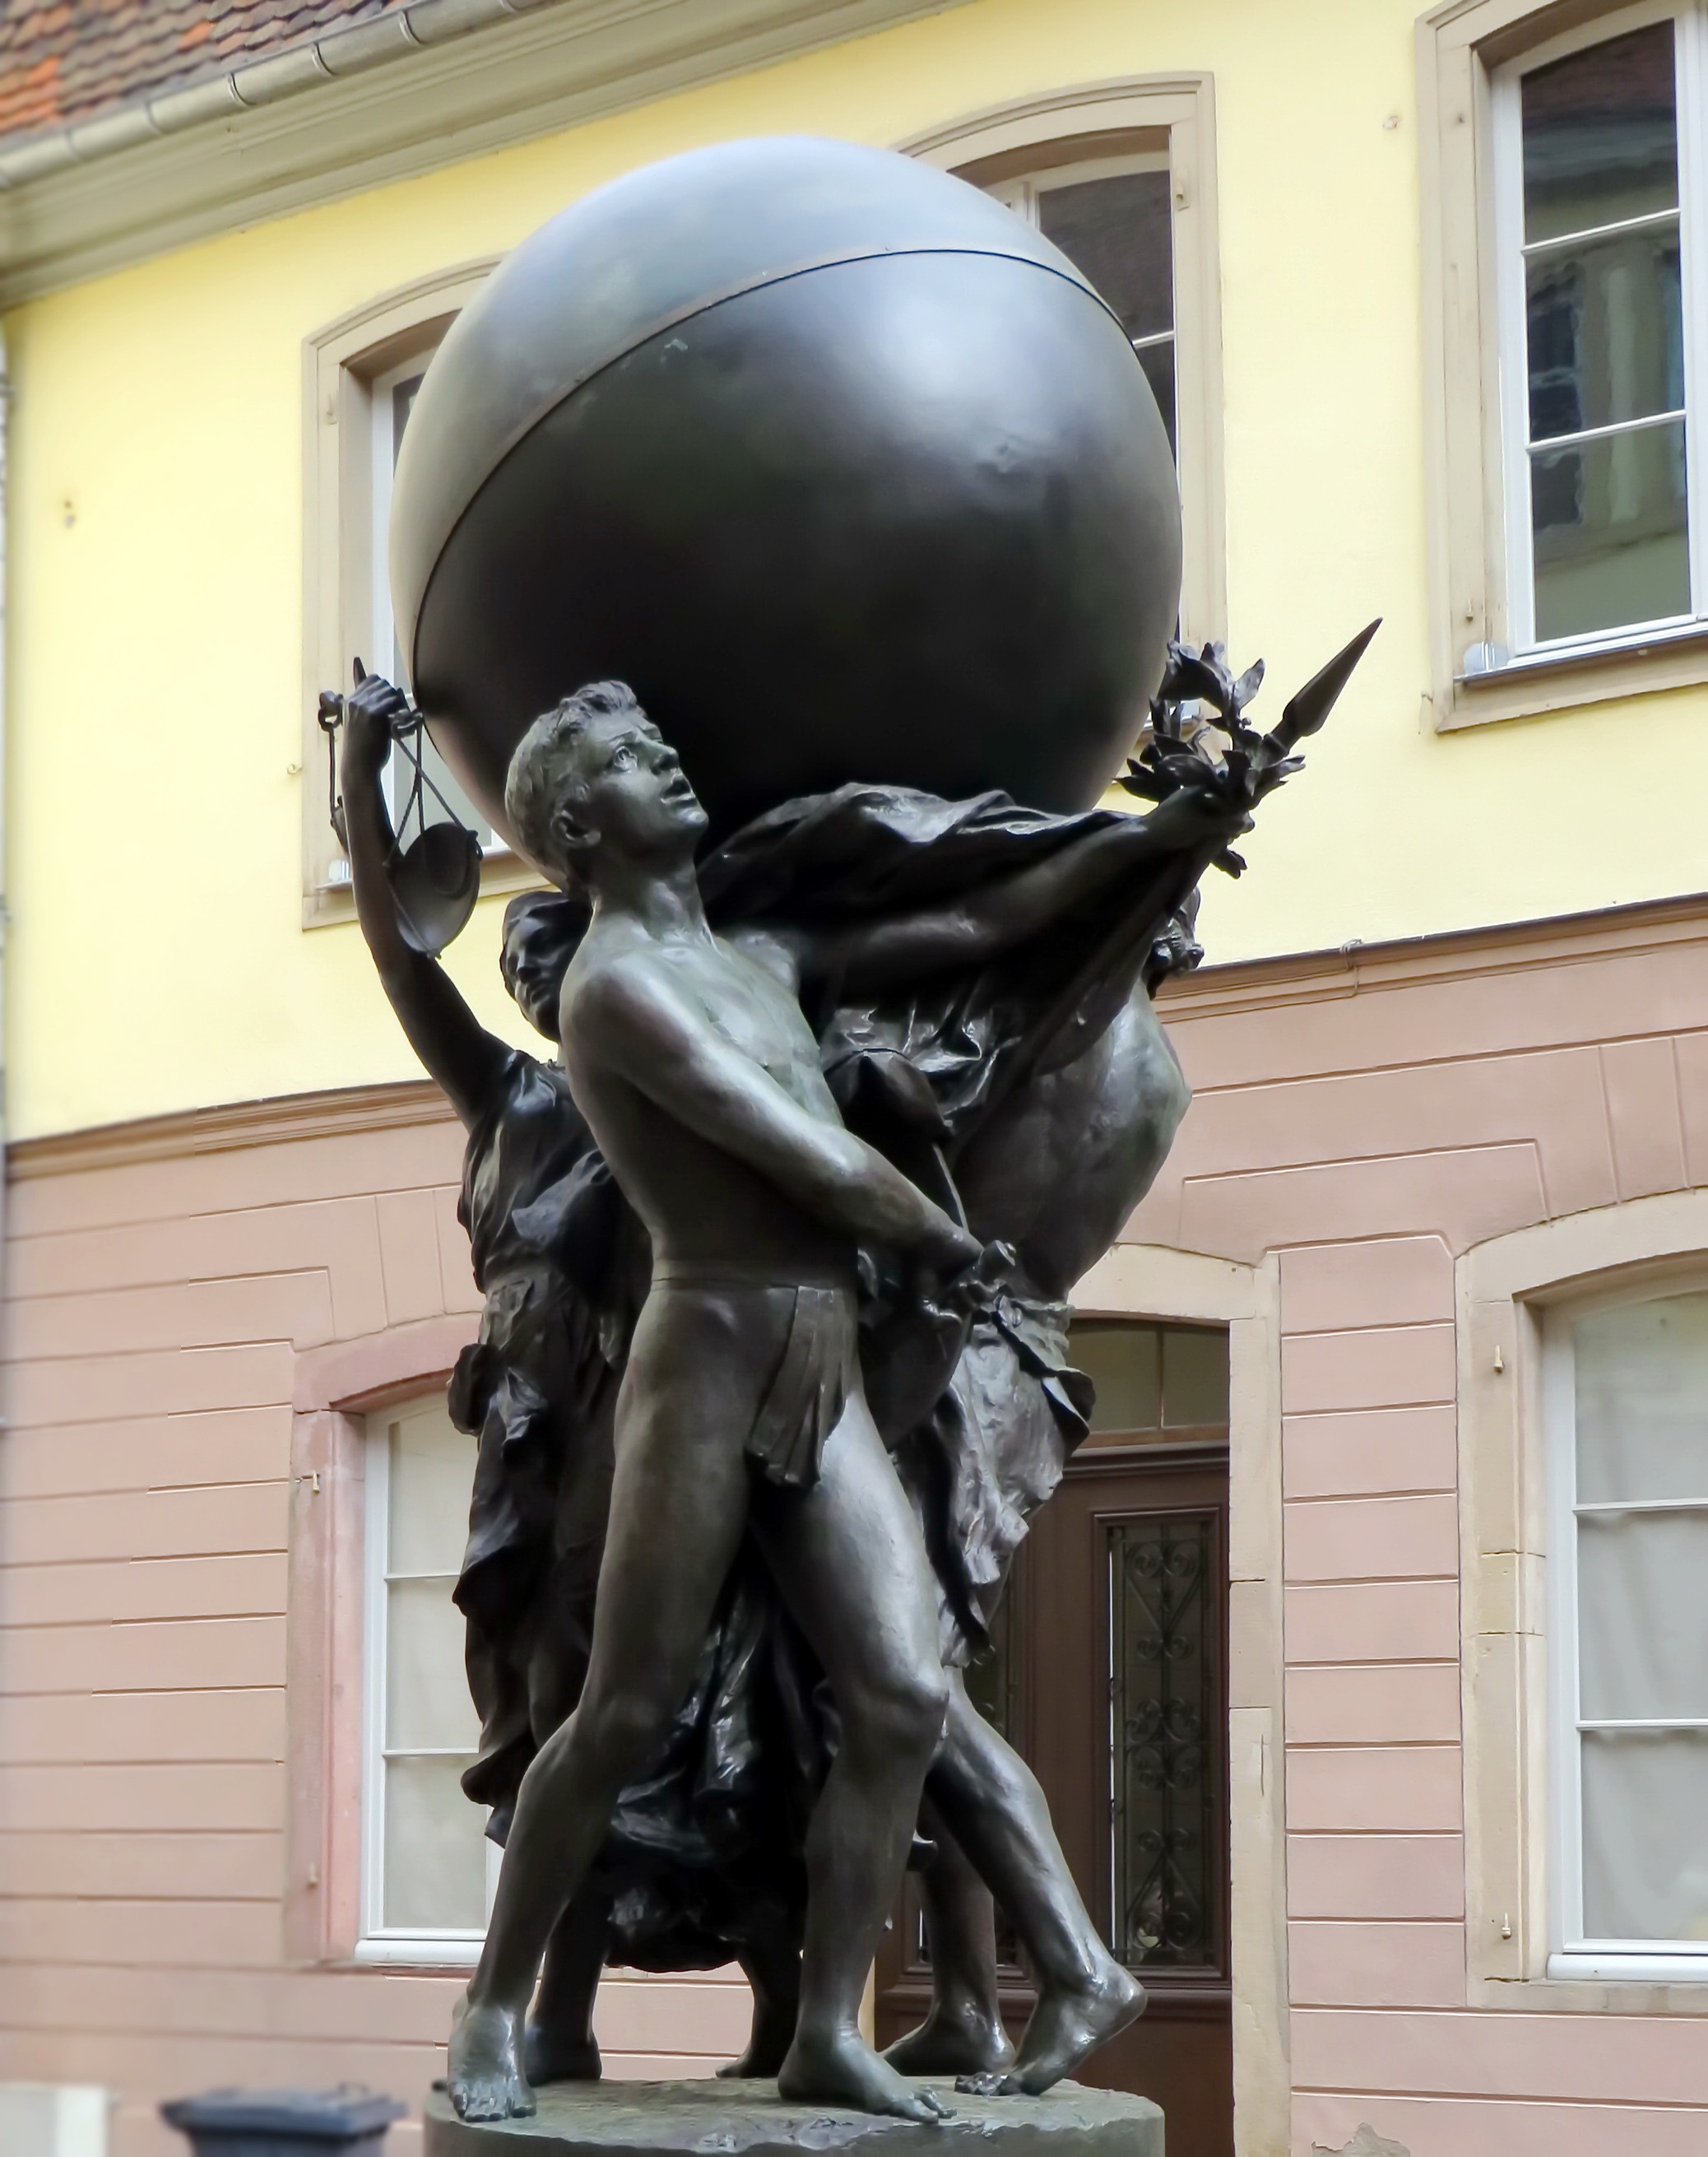
monument, statue, sculpture, art, colmar, alsace, bartholdi, bartholdi museum